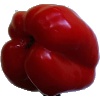
Label: Pepper Red 1